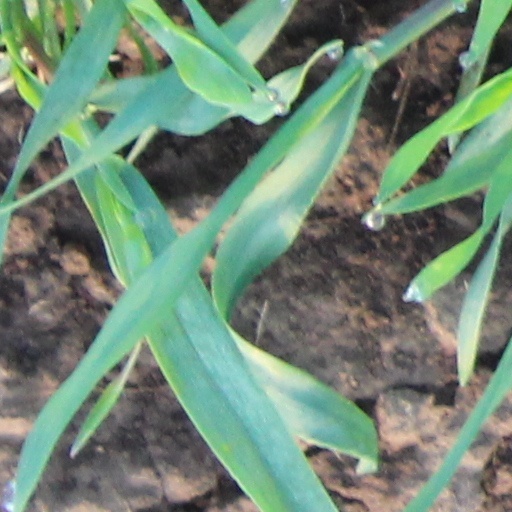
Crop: wheat